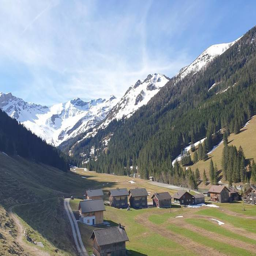
Triesenberg